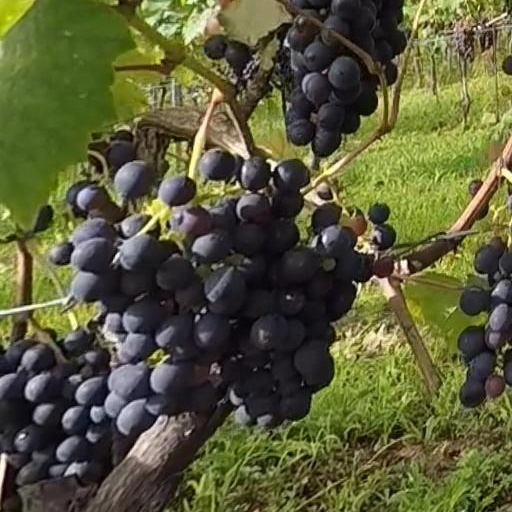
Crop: grape